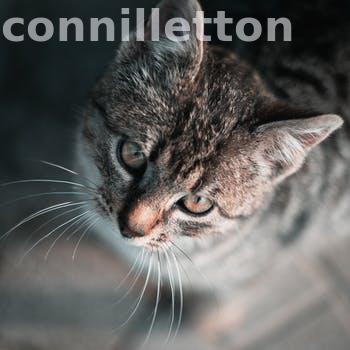
Label: Watermark